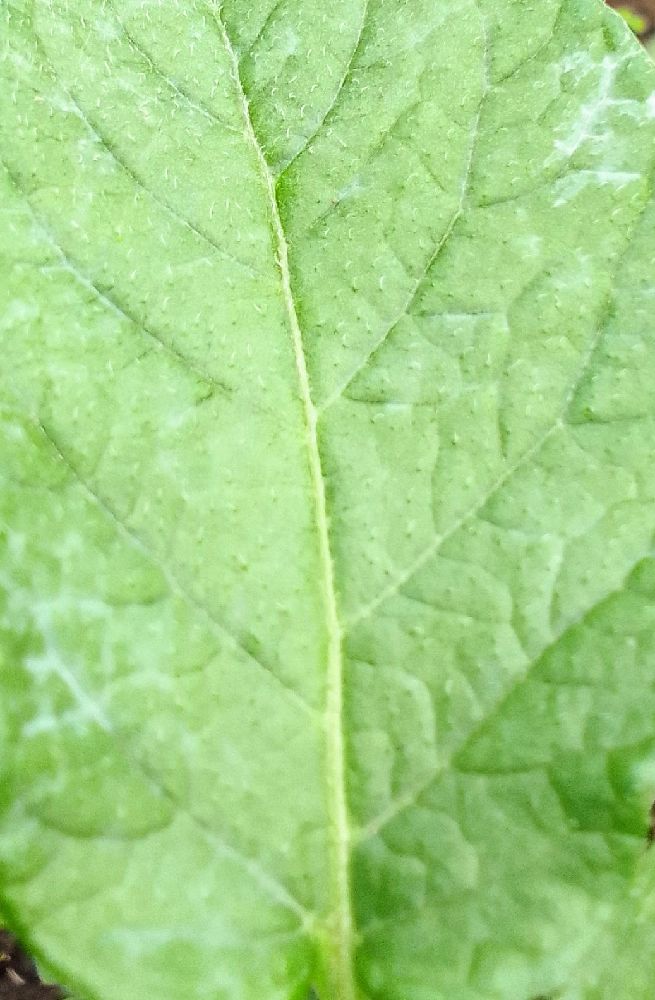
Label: Healthy